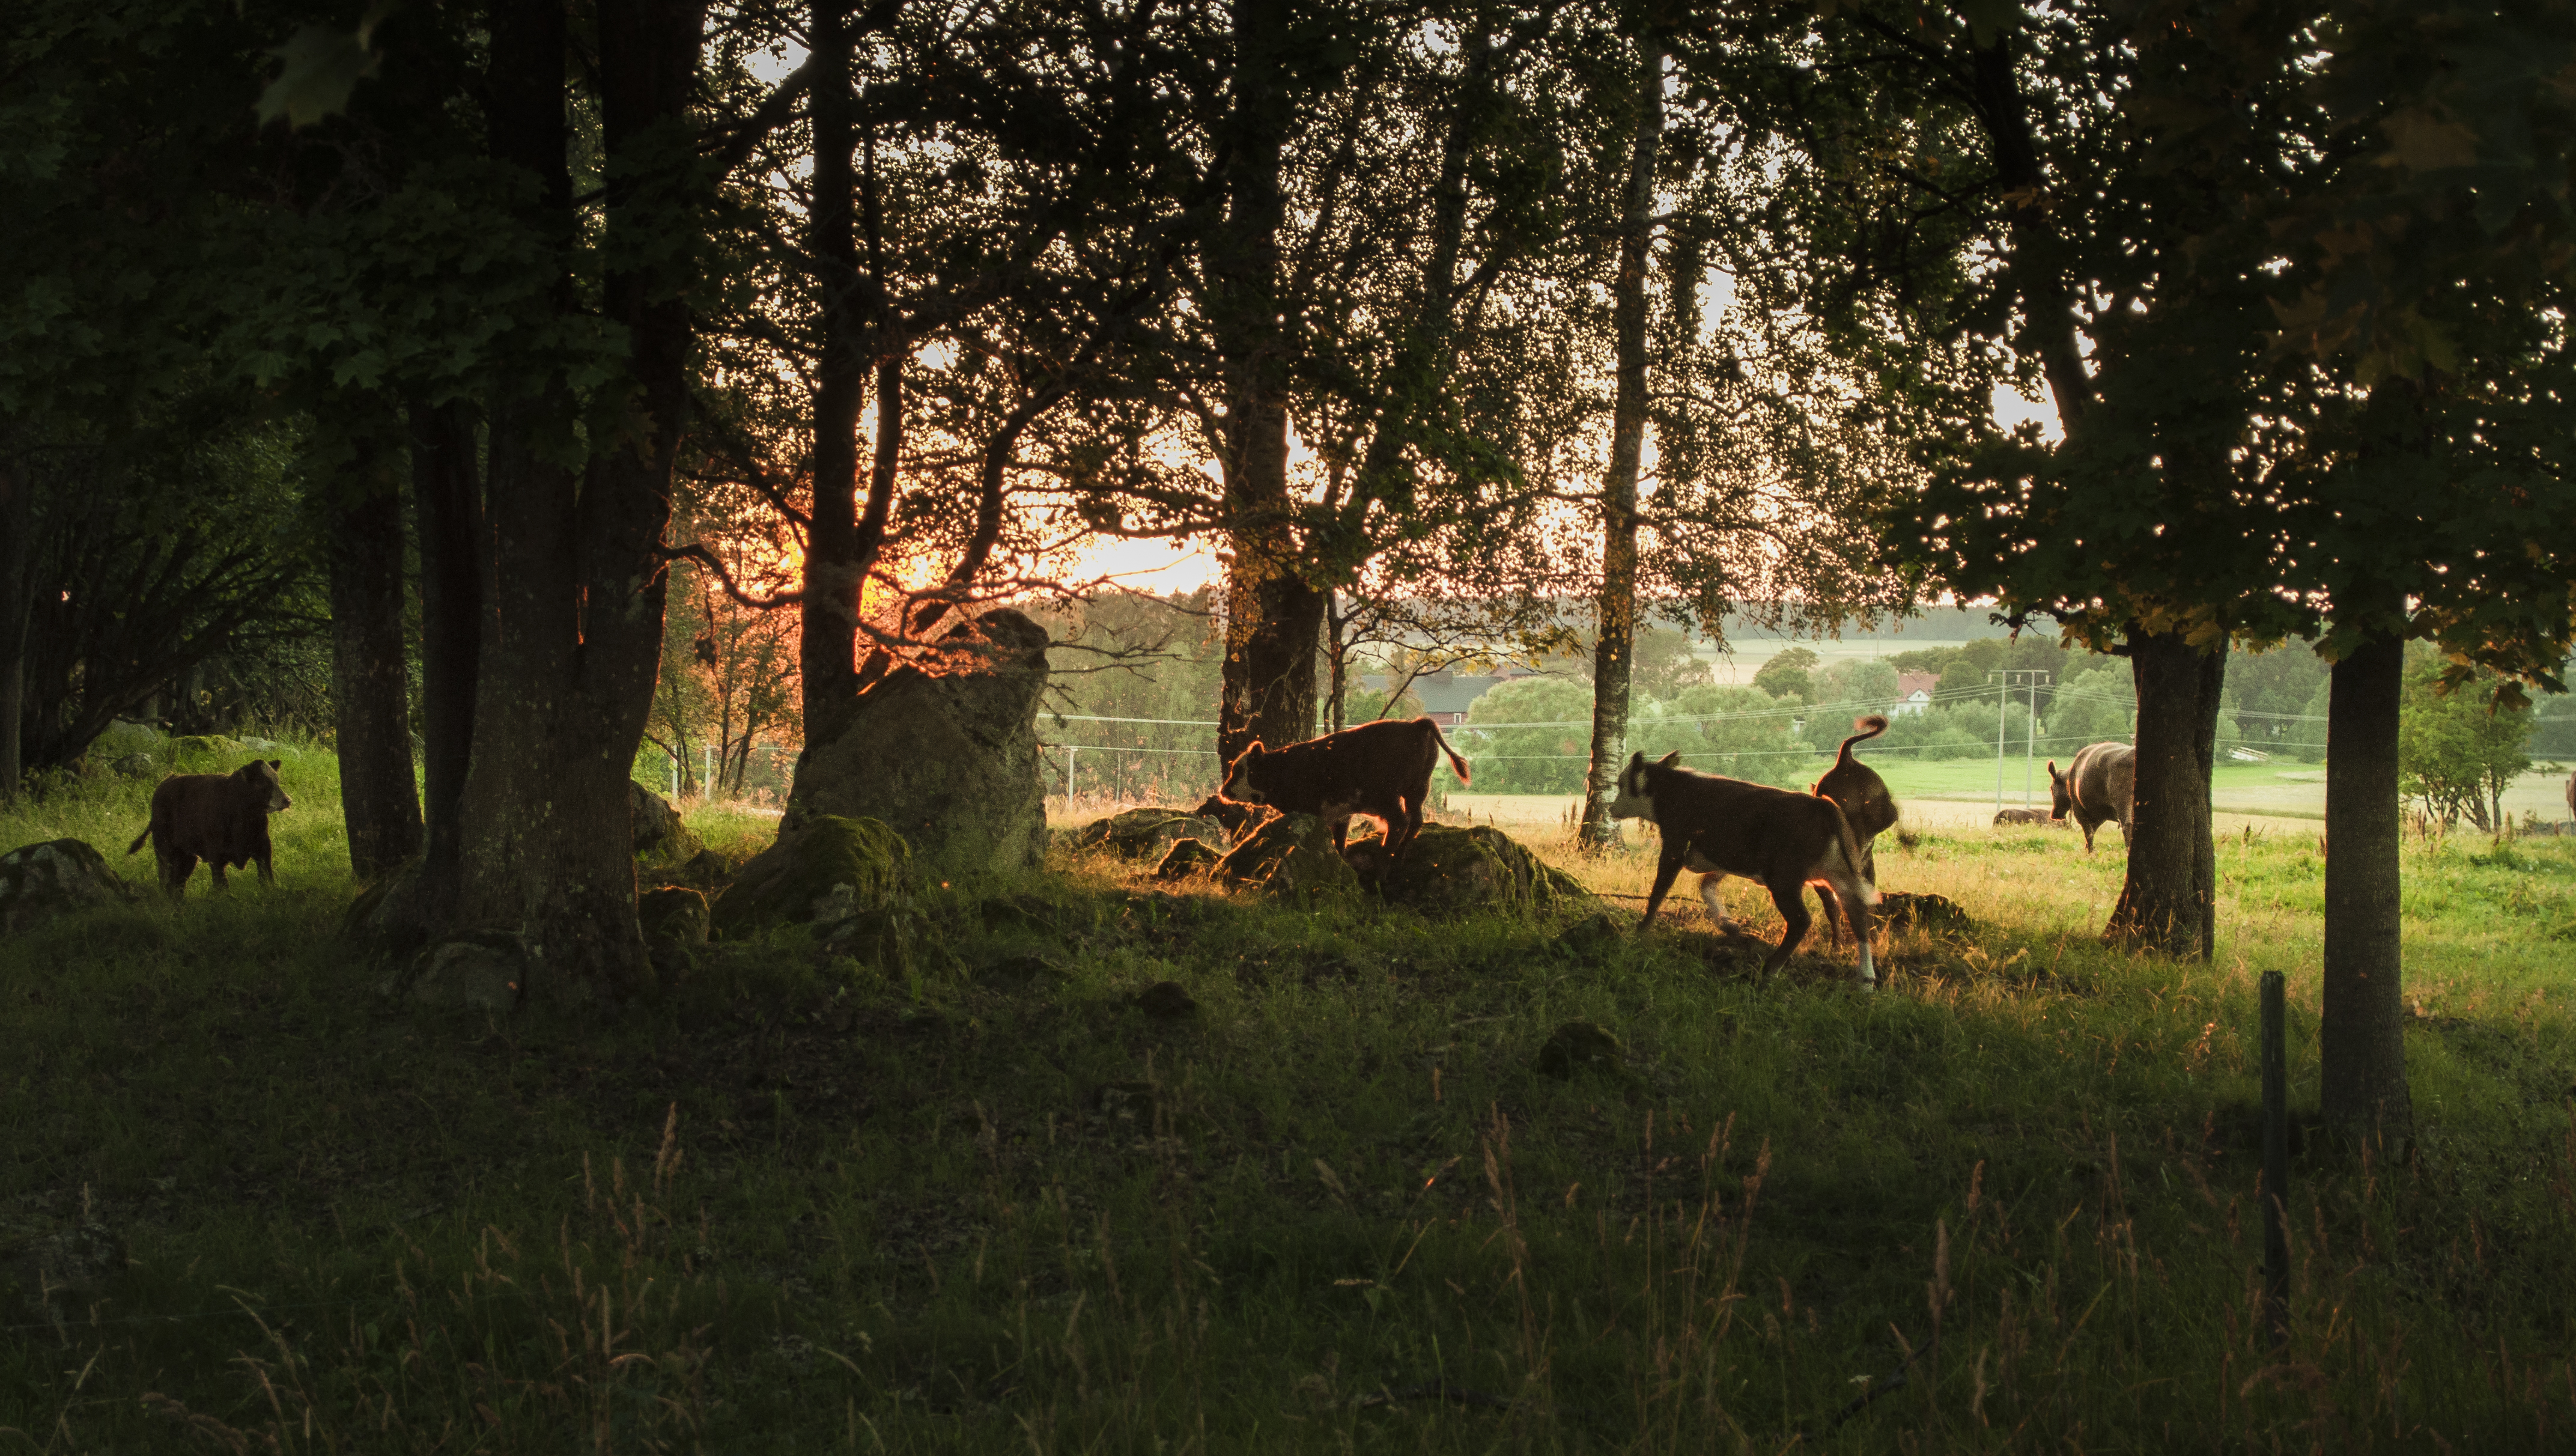
tree, nature, forest, wilderness, sunlight, morning, leaf, autumn, woodland, habitat, rural area, natural environment, woody plant